Bharathi (2000 film)

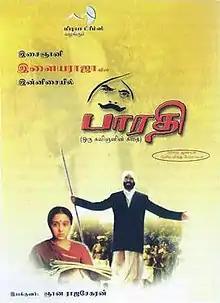
Poster

Bharathi is a 2000 Indian Tamil-language biographical film based on the life of Subramania Bharati starring Sayaji Shinde, Devayani and Nizhalgal Ravi. The film was directed by Gnana Rajasekaran and won the National Film Award for Best Feature Film in Tamil for the year 2000.